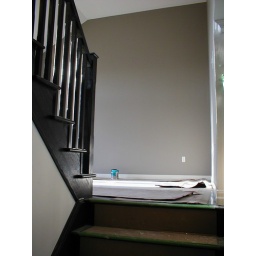
Roarrrrr . . . . Wildcat paint on the wall in the Great Room (view from base of stairs in DR)